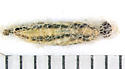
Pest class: diamondback_moth